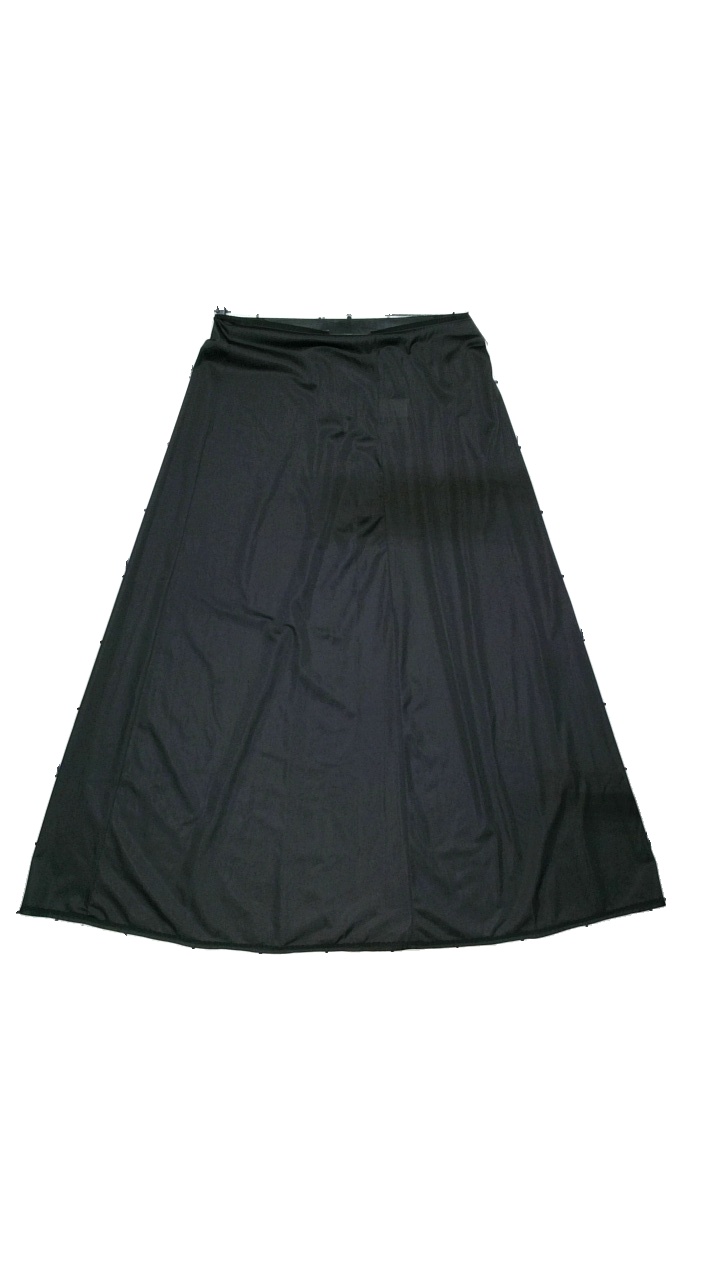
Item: Pajamas (Ladies)
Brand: St Michael
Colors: Black
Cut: Loose, Long
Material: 100% nylon polyamide
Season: All
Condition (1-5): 4
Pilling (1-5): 5
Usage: Reuse
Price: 100-150